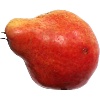
Label: Pear Red 1